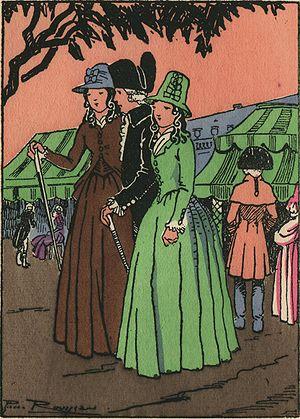
Pierre Rousseau, né le 2 novembre 1903 et mort le 3 mars 1991, est un illustrateur et peintre français. Il fut peintre officiel de l'armée.